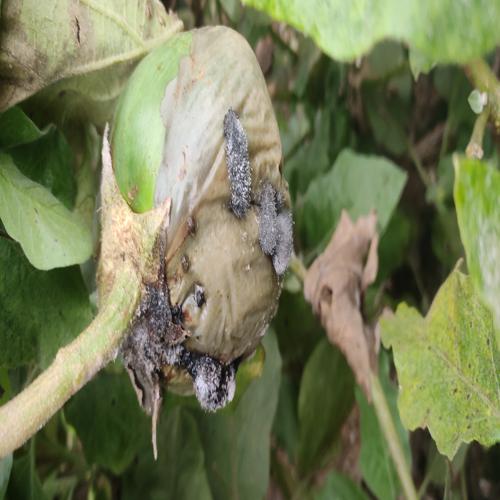
Label: Wet Rot